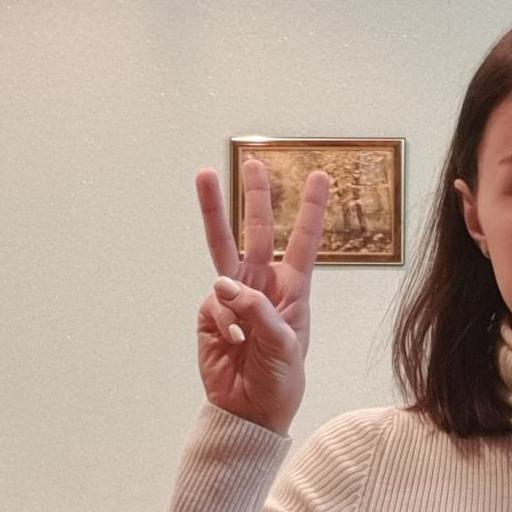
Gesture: three